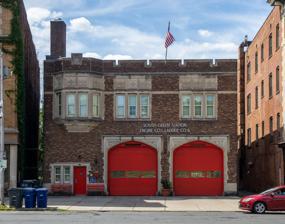
Building: Engine Company 1 Fire Station
Country: United States of America
Year built: 1920
United States historic place Engine Company 1, Ladder Company 6 U.S. National Register of Historic Places Show map of Connecticut Show map of the United States Location 197 Main Street, Hartford, Connecticut Coordinates 41°45′29″N 72°40′35″W / 41.75806°N 72.67639°W / 41.75806; -72.67639 Area less than one acre Built 1920 ( 1920 ) Architect Ebbets & Frid Architectural style Classical Revival, Collegiate Gothic MPS Firehouses of Hartford MPS NRHP reference No. 89000025 Added to NRHP March 2, 1989 The South Green Fire Station , also known as the Engine Company 1 Fire Station , is at 197 Main St. in downtown Hartford , Connecticut .  Built in 1927, it is an architecturally distinctive example of Classical and Collegiate Gothic Revival architecture, designed by a prominent local firm. The station, as well as the former fire equipment maintenance house behind it at 36 John Street, were listed on the National Register of Historic Places in 1989. The station presently houses Engine Company 1 and Ladder Company 6 of the Hartford Fire Department . Description and history The South Green Fire Station is located in downtown Hartford, on the west side of Main Street, between Charter Oak Avenue and Park Streets.  It occupies the eastern half of a lot that extends west to John Street.  The station is a two-story masonry structure, built out of brick with limestone trim.  Its front facade is three bays wide, with equipment bays in the two right bays, and a pedestrian entrance to the left.  The equipment bays have pointed-arch openings, squared off by limestone trim with carved depictions of firefighting equipment.  Above each of these bays is a band of three sash windows, each of which has a tone panel with a diamond shape at its center.  The left bay has an oriel window above it.  The station was the second to be built for Engine Company 1, established in 1864 when the city created a paid professional fire service.  The company's first building also occupied this site: an Italianate structure, it was replaced to better meet the requirements of motorized fire equipment. The former maintenance building is a rectangular brick building with modest Classical Revival features.  It was built in 1920 and originally housed specialized equipment for servicing fire engines. It now houses professional offices. See also National Register of Historic Places listings in Hartford, Connecticut References